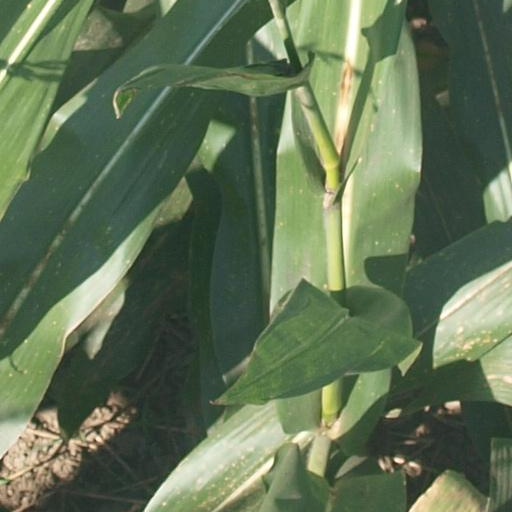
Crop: maize; corn